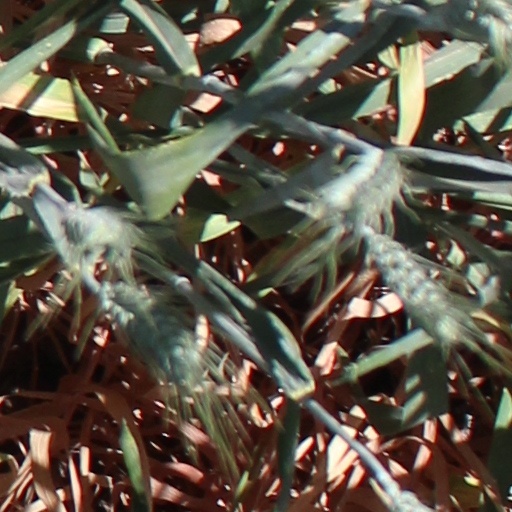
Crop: wheat